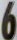
Number: 6